Orion-class battleship

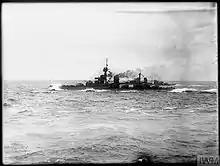
"Conqueror" at sea in line abreast formation, May 1917

The "Orion" class was equipped with ten 45-calibre Mark V guns in five hydraulically powered, centreline, twin-gun turrets, designated 'A', 'B', 'Q', 'X' and 'Y' from front to rear. The guns had a maximum elevation of +20° which gave them a range of . Their gunsights, however, were limited to +15° until super-elevating prisms were installed by 1916 to allow full elevation. They fired projectiles, some more than those of the 12-inch Mark XI, at a muzzle velocity of at a rate of two rounds per minute. The ships carried 80–100 shells per gun.